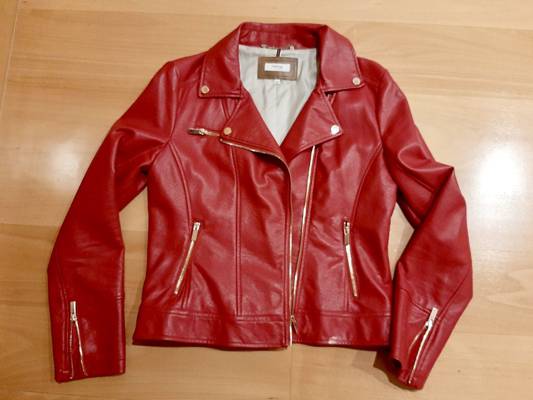
Waste category: clothes